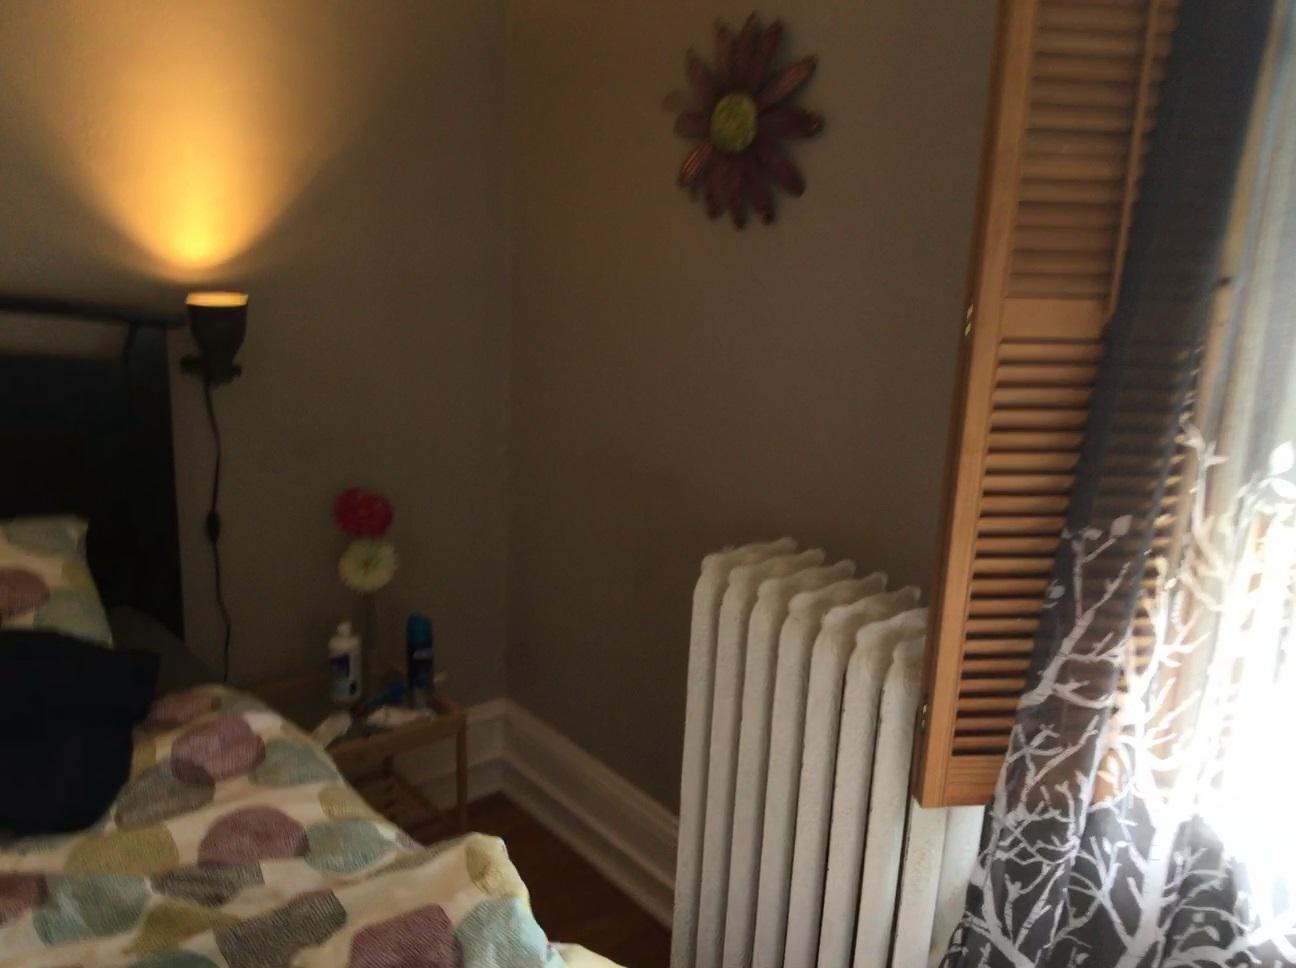
Question: Can the curtain fit on top of the bed from the world's perspective? Final answer should be yes or no.
Answer: Yes